Hagiography

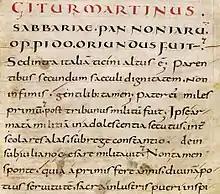
Page from by Sulpicius Severus

A hagiography is a biography of a saint or an ecclesiastical leader, as well as, by extension, an adulatory and idealized biography of a preacher, priest, founder, saint, monk, nun or icon in any of the world's religions. Early Christian hagiographies might consist of a biography or (from Latin "vita", life, which begins the title of most medieval biographies), a description of the saint's deeds or miracles, an account of the saint's martyrdom (called a ), or be a combination of these.